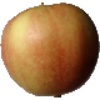
Label: Apple Red 2